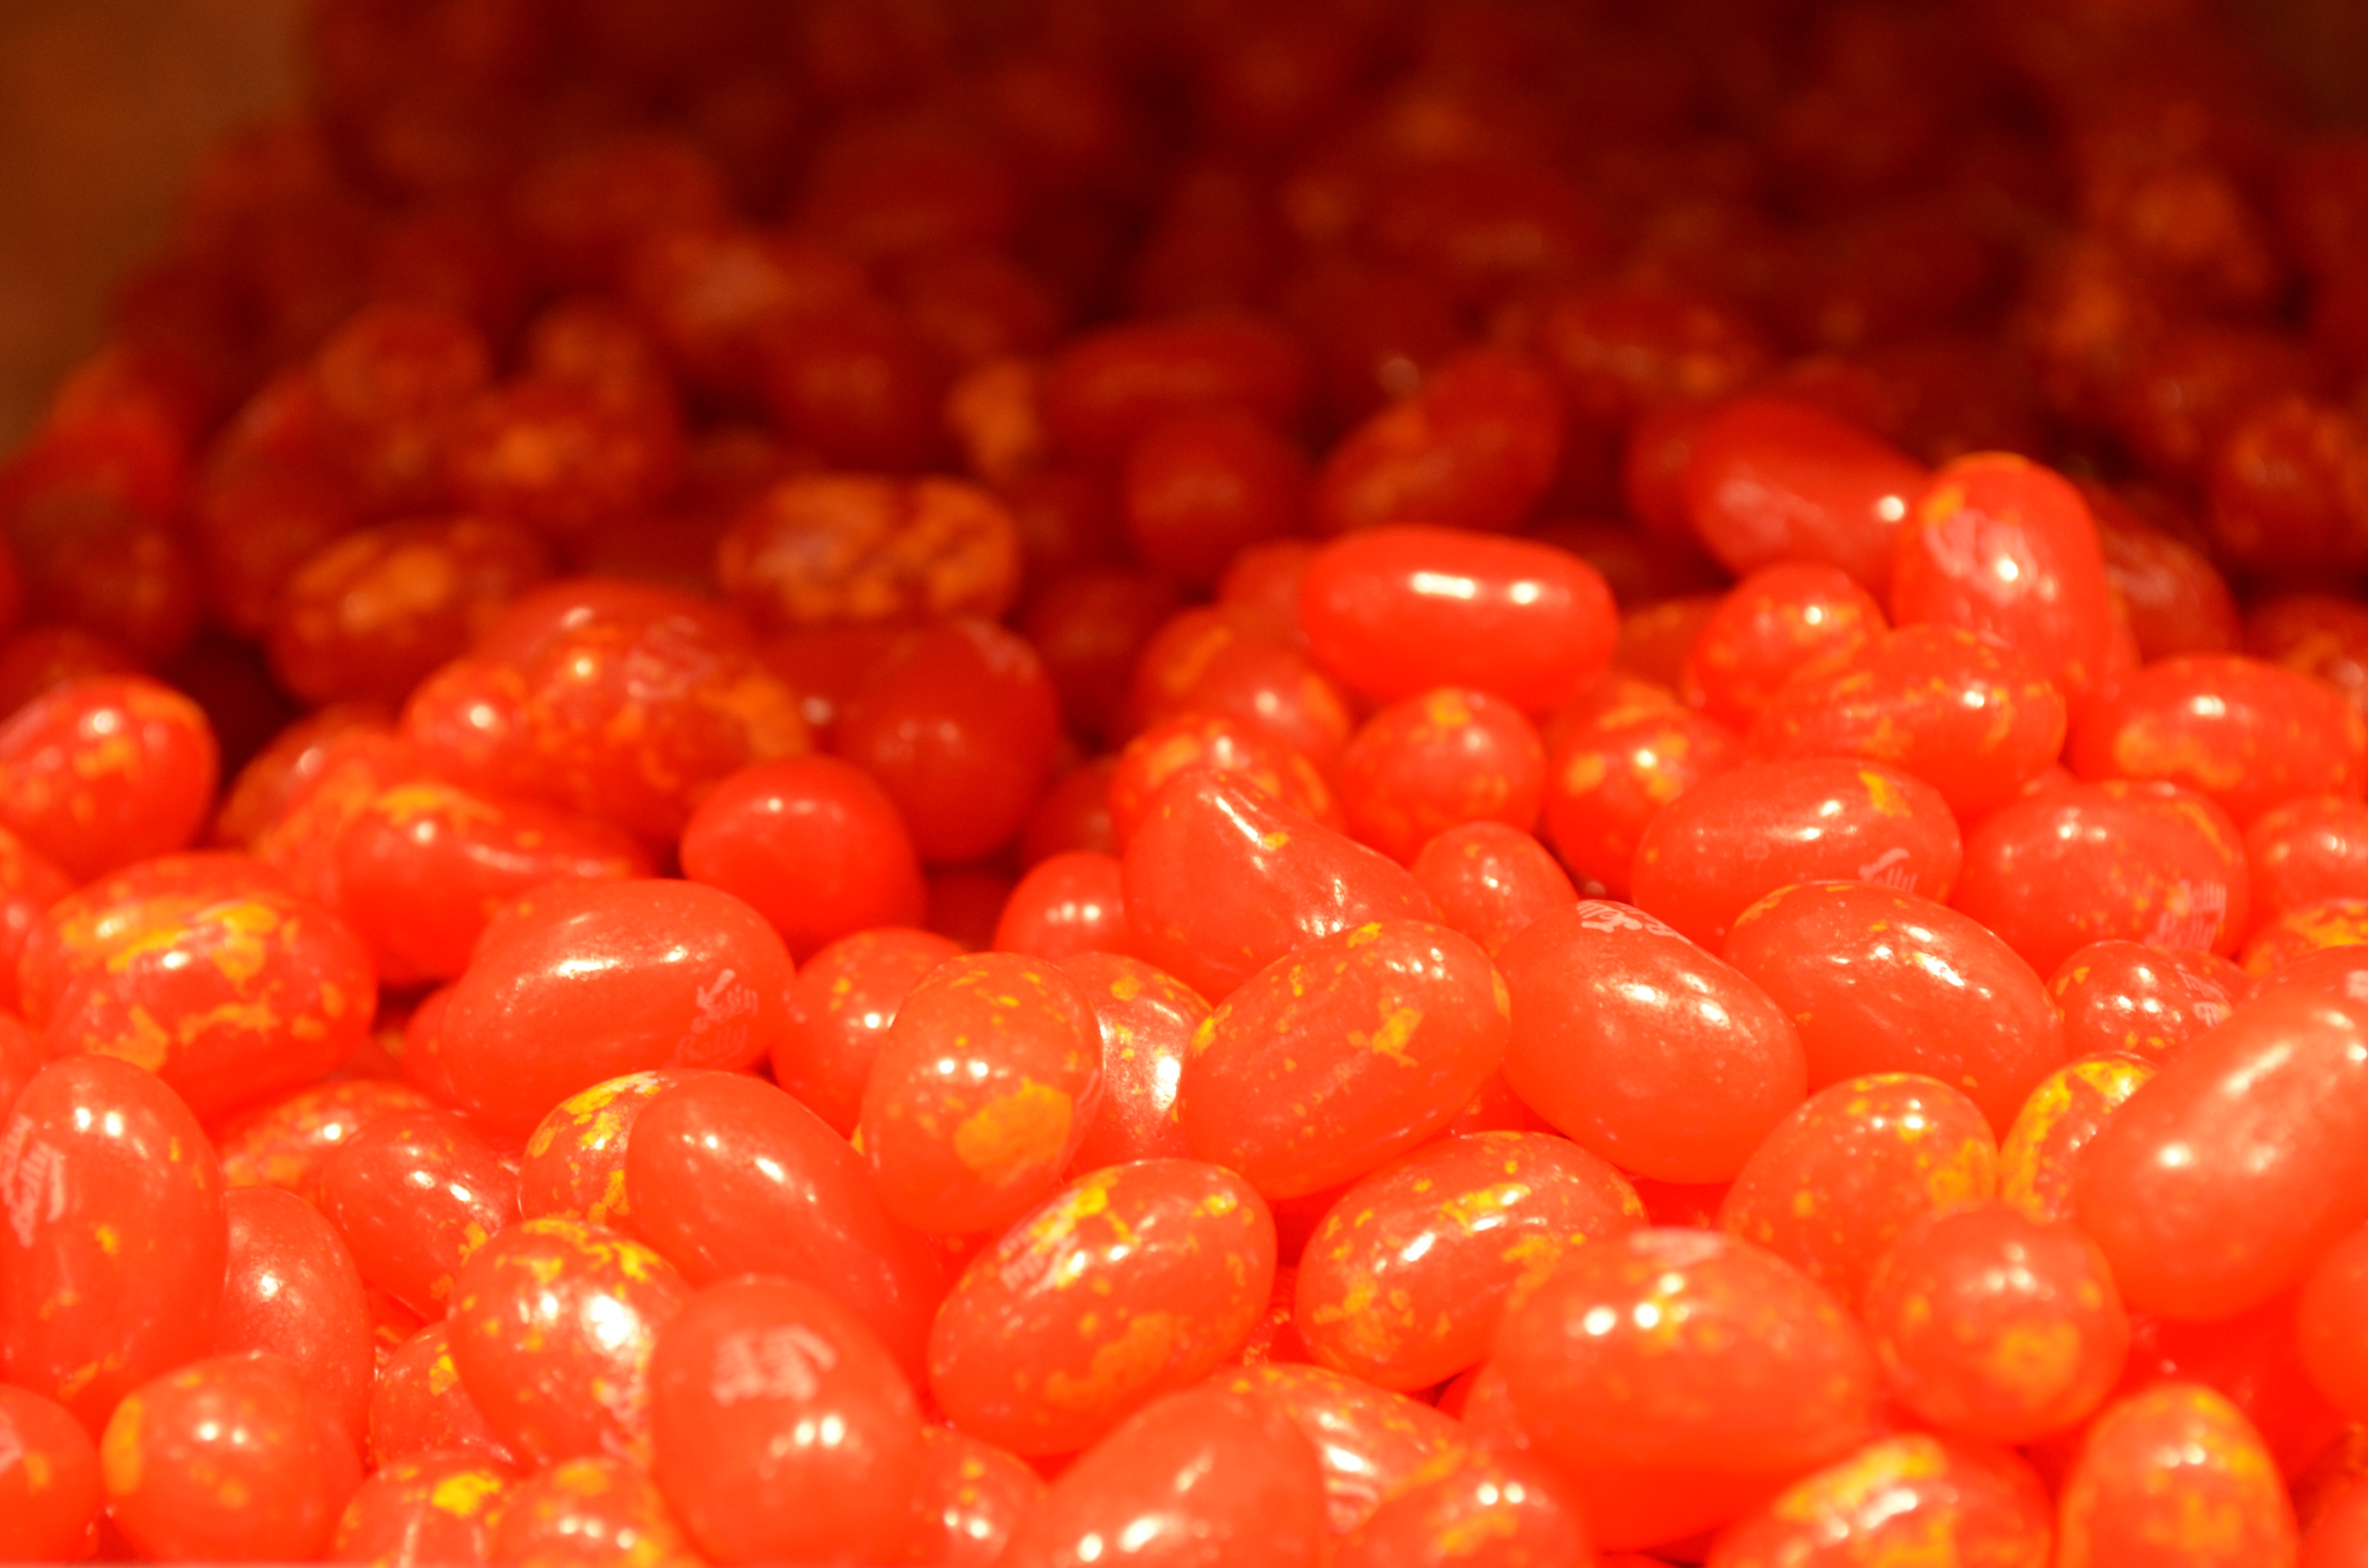
plant, fruit, berry, sweet, flower, orange, food, red, produce, vegetable, delicious, tomato, speckled, flowering plant, acerola, malpighia, cloudberry, jelly beans, land plant, potato and tomato genus